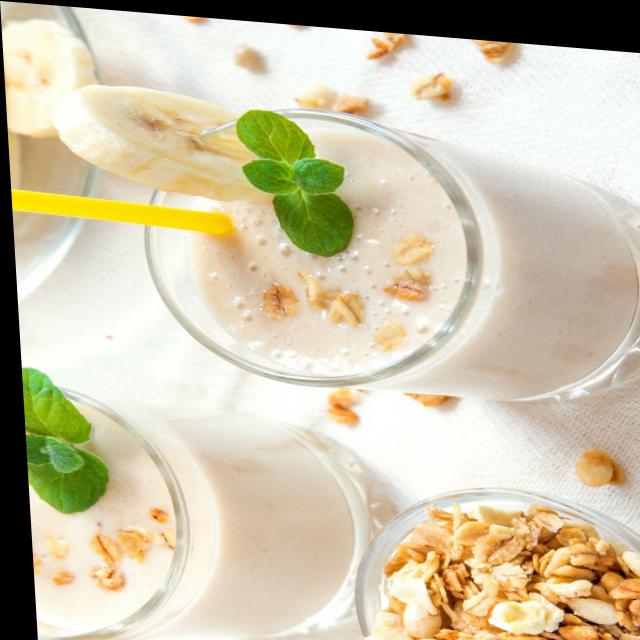
Dish: lassi